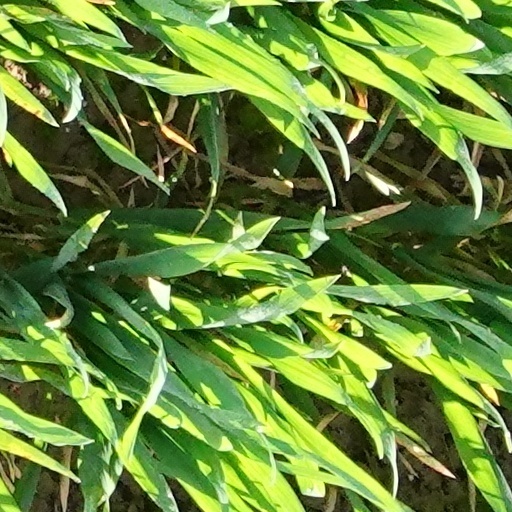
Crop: wheat